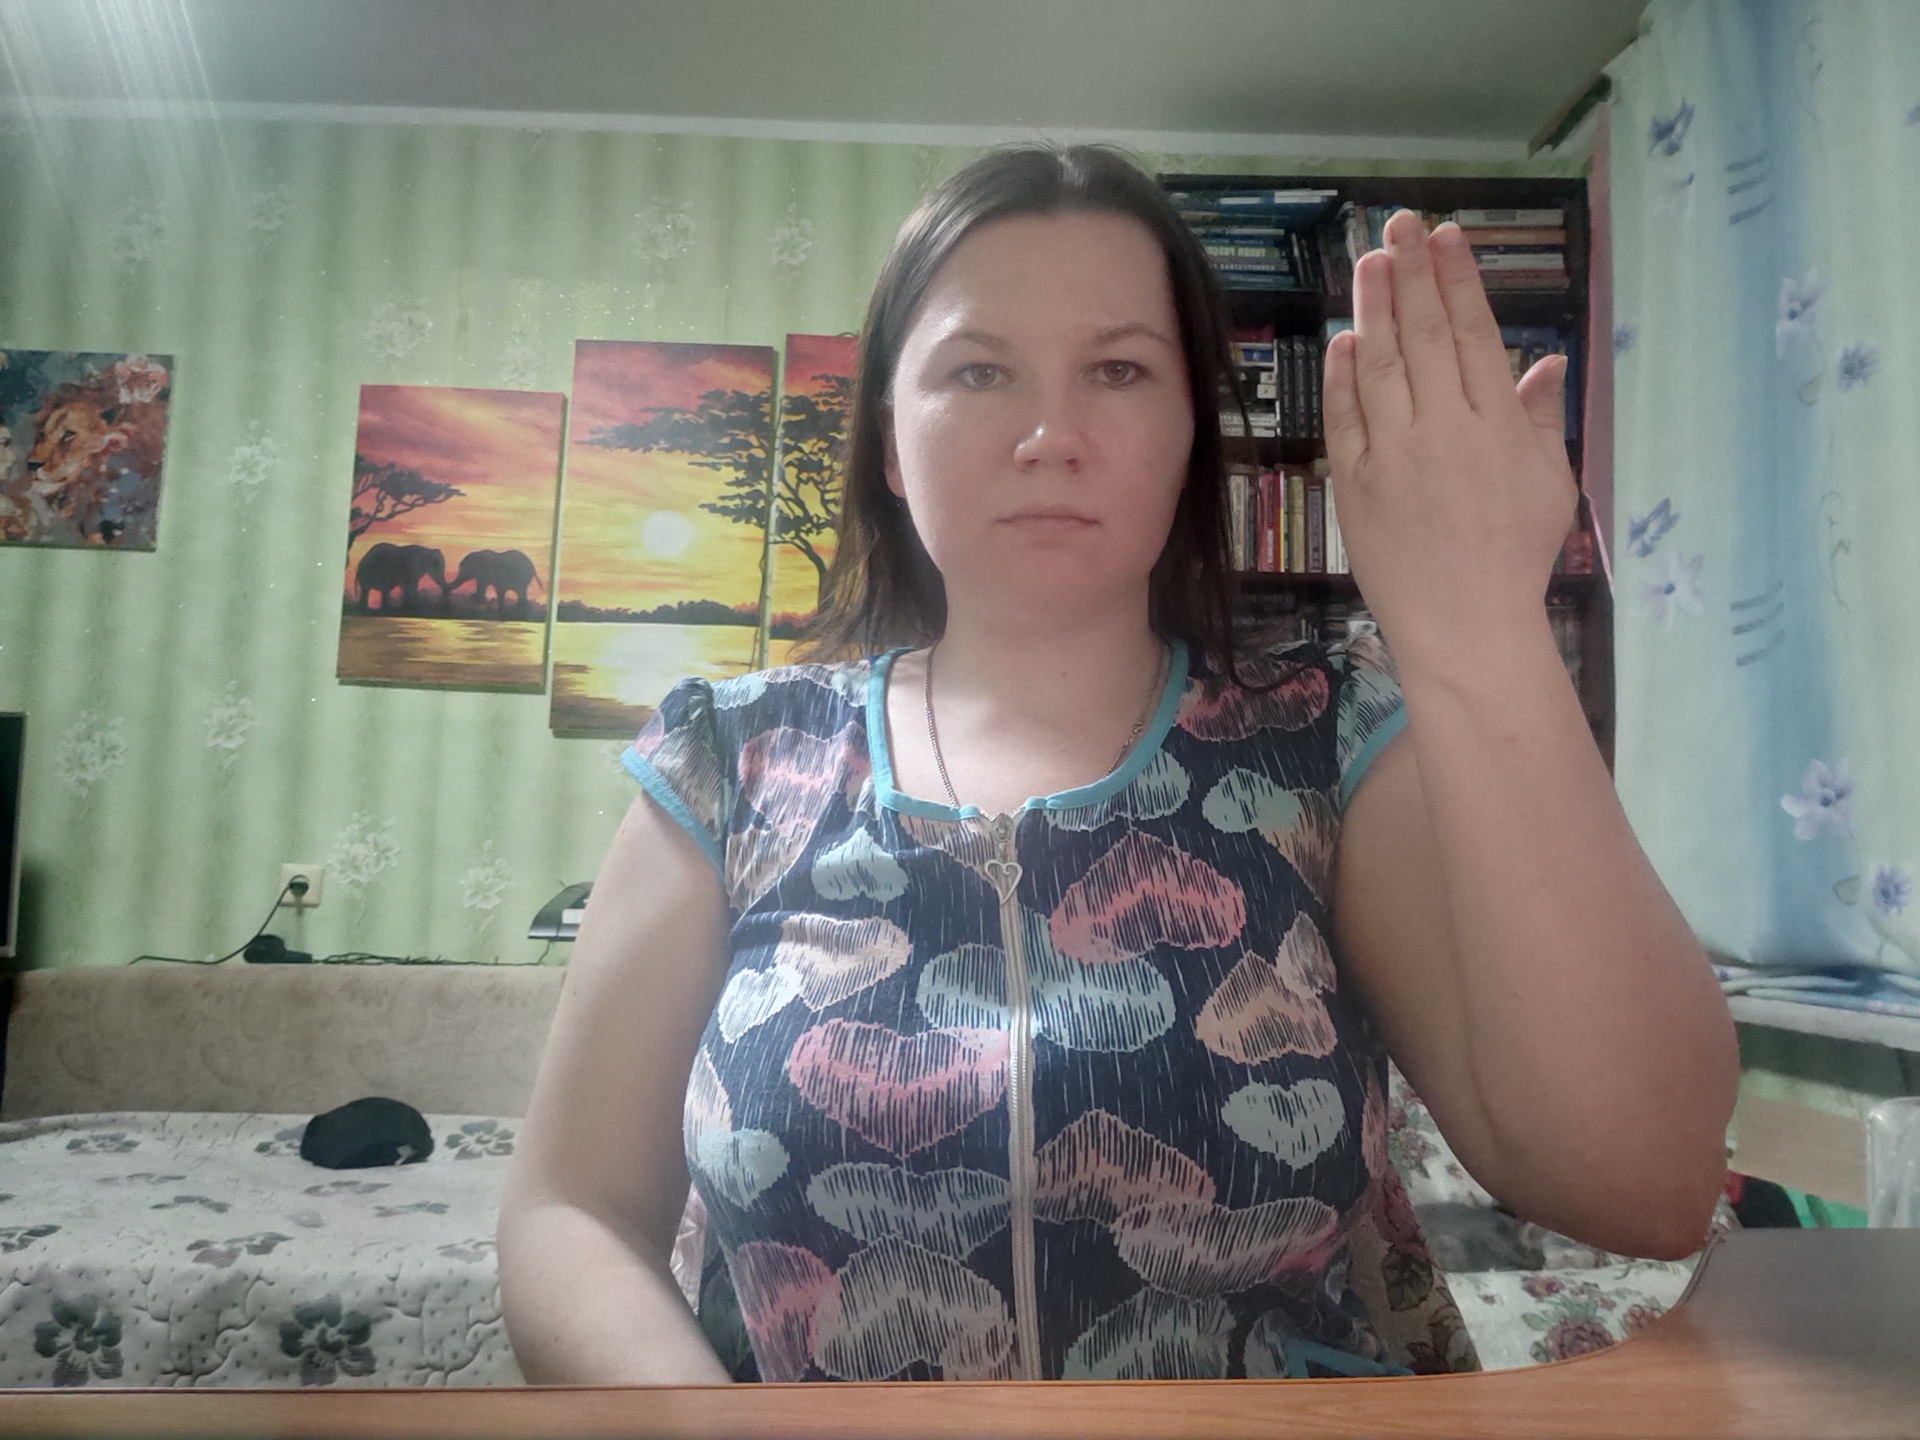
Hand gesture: stop_inverted